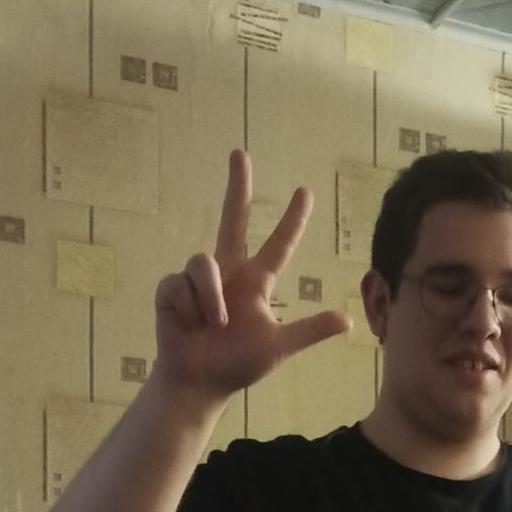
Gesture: three2